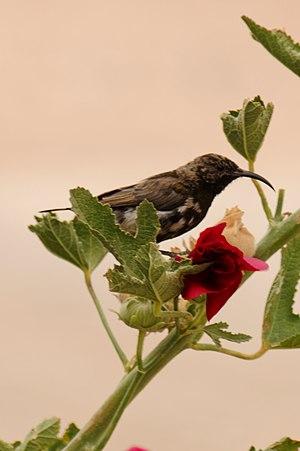
Un oiseau sur une rose trémière au Fish River Canyon.
Le souimanga fuligineux, anciennement connu sous les noms souimanga namaquois et sucrier namaquois est un oiseau originaire d'Afrique australe, décrit par Louis-Pierre Vieillot en 1819 qui appartient à la famille des Nectariniidae.